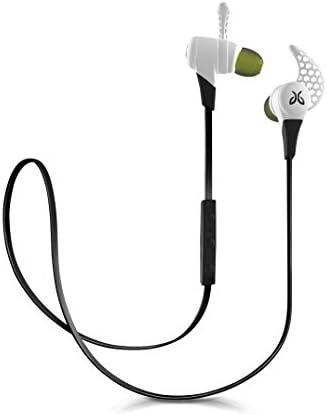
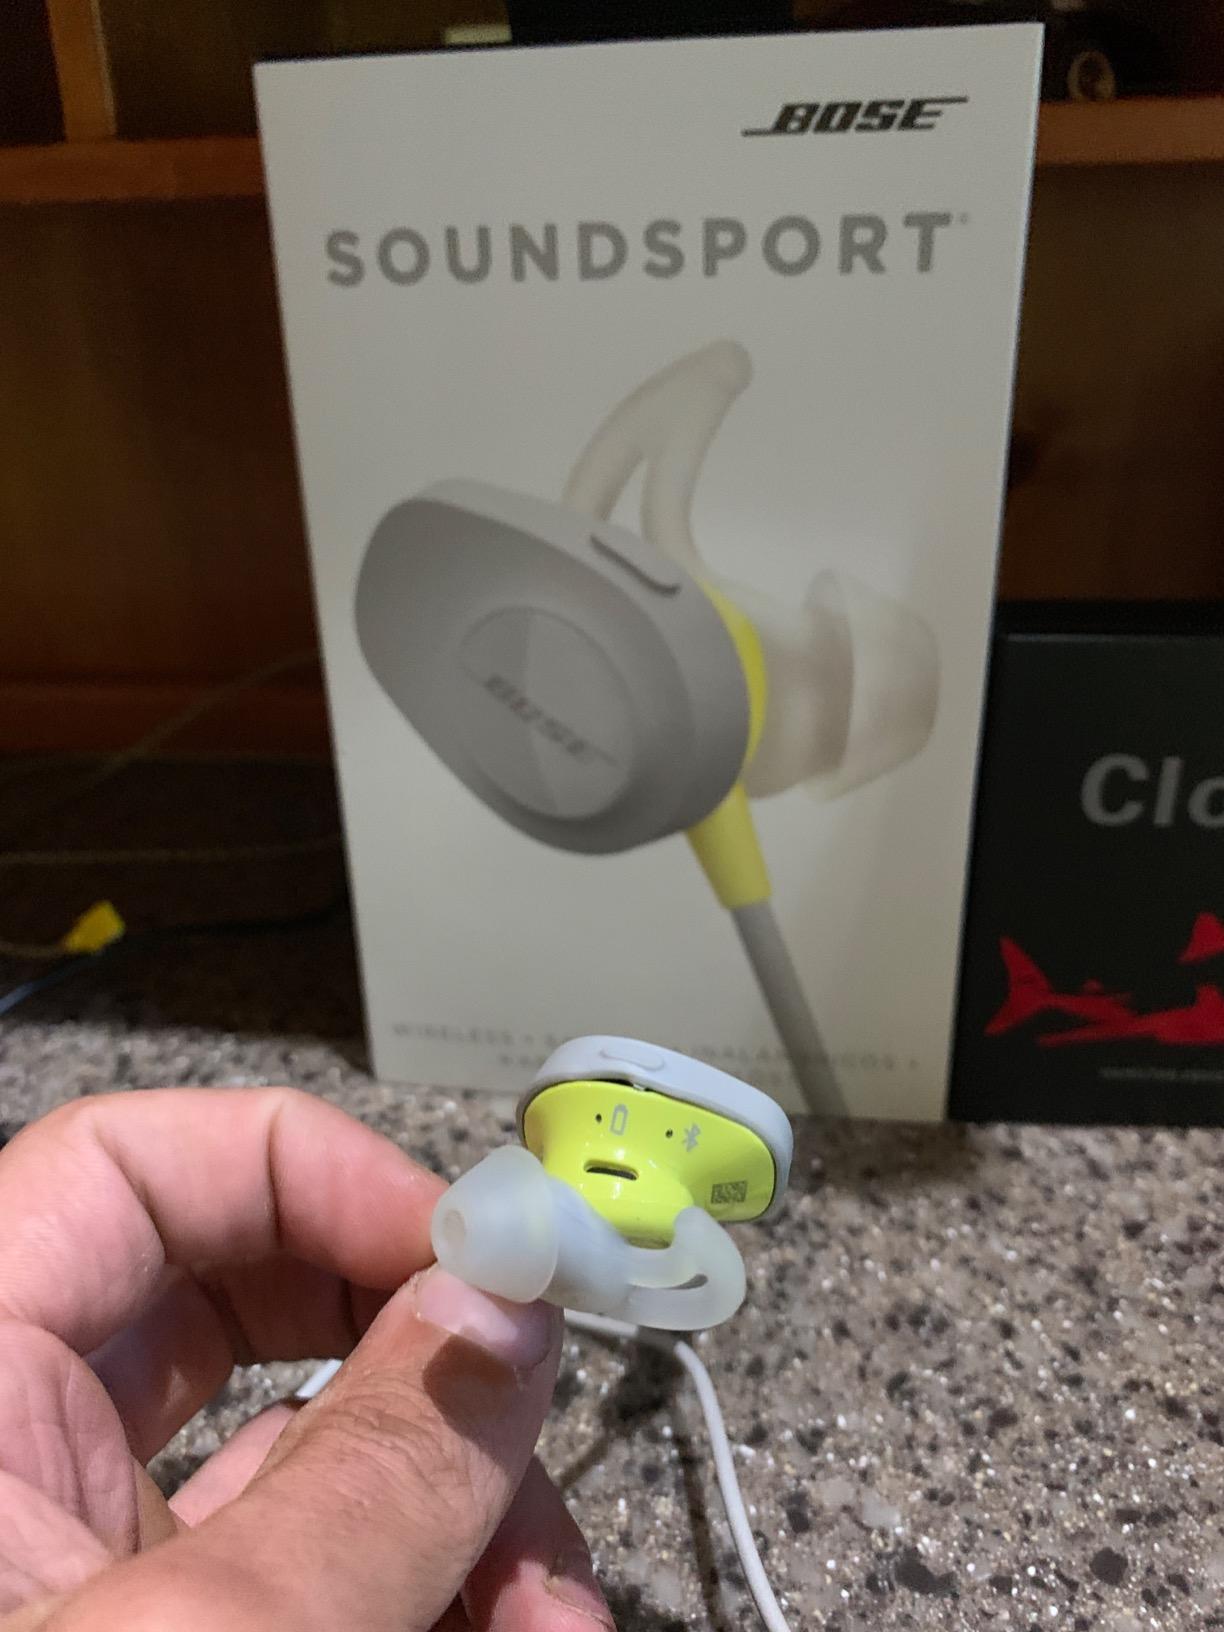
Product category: headphones
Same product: no